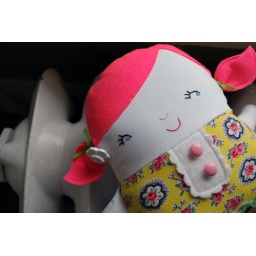
pink hair girl in feedsack dress--close up